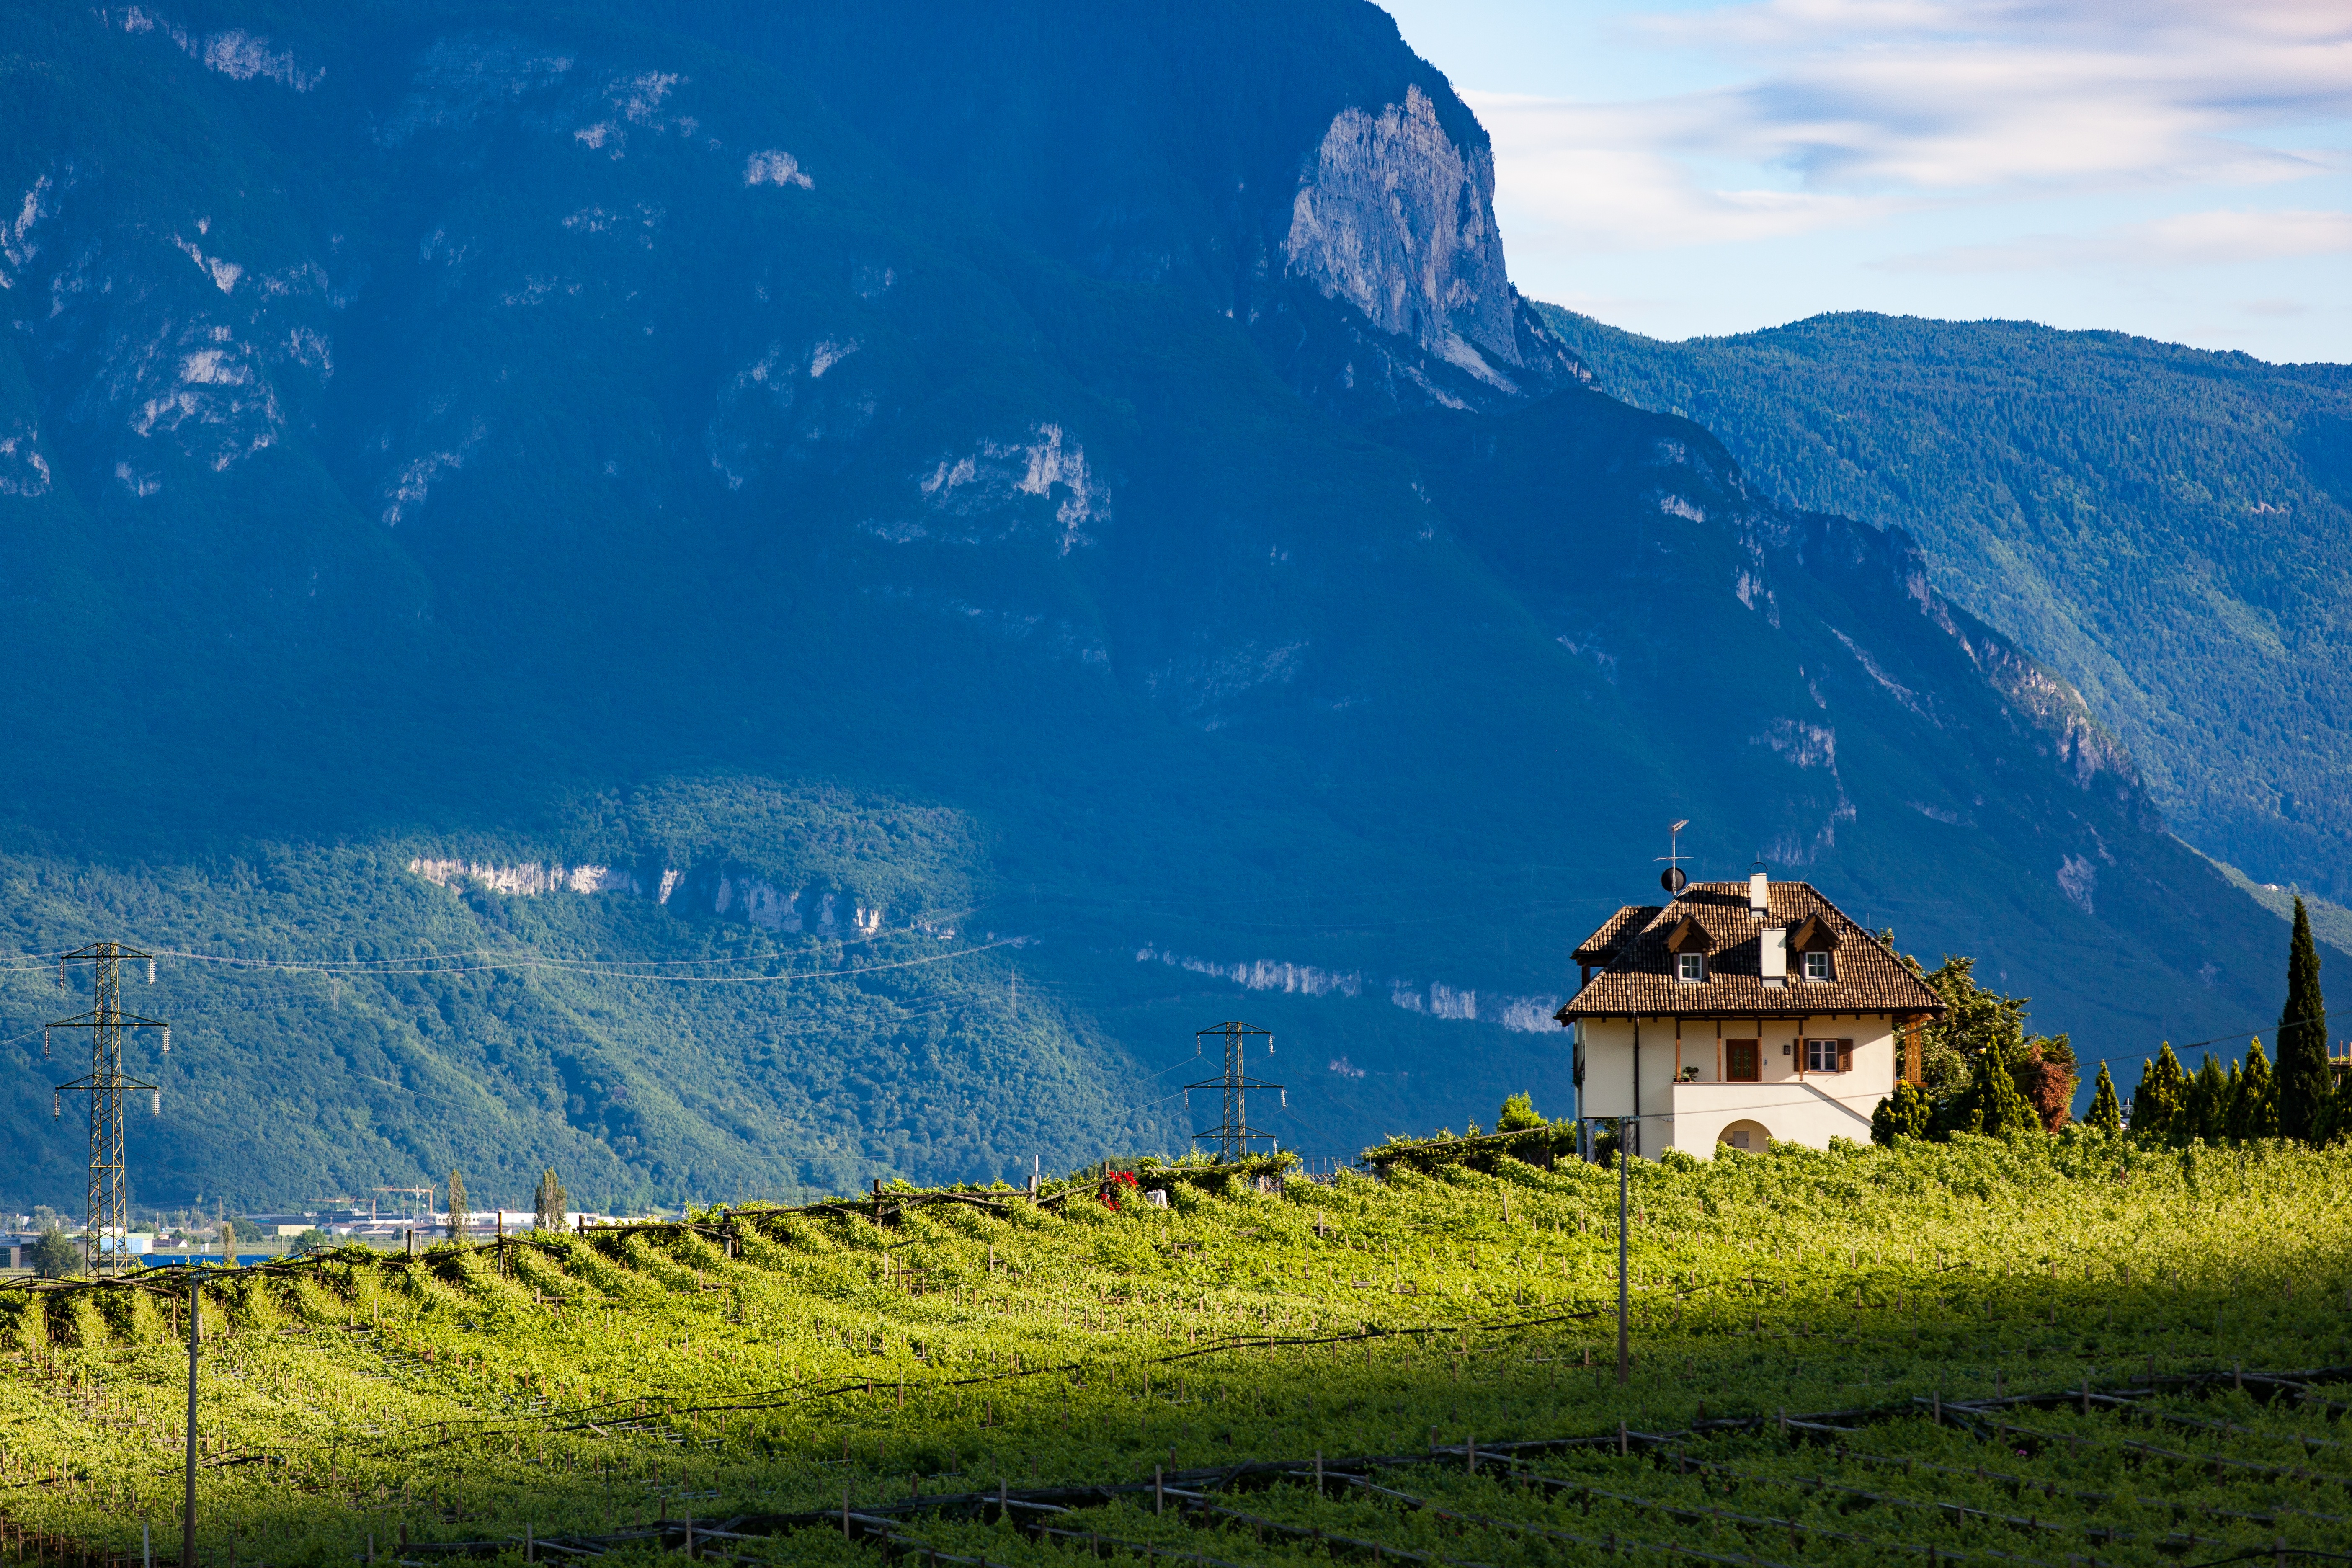
landscape, nature, mountain, cloud, sky, vineyard, wine, meadow, morning, hill, valley, mountain range, summer, travel, green, holiday, italy, rest, terracotta, holidays, mountains, alps, grapes, plateau, meran, winegrowing, rural area, landform, south tyrol, vines stock, mediteran, aerial photography, wine terraces, finka, geographical feature, mountainous landforms